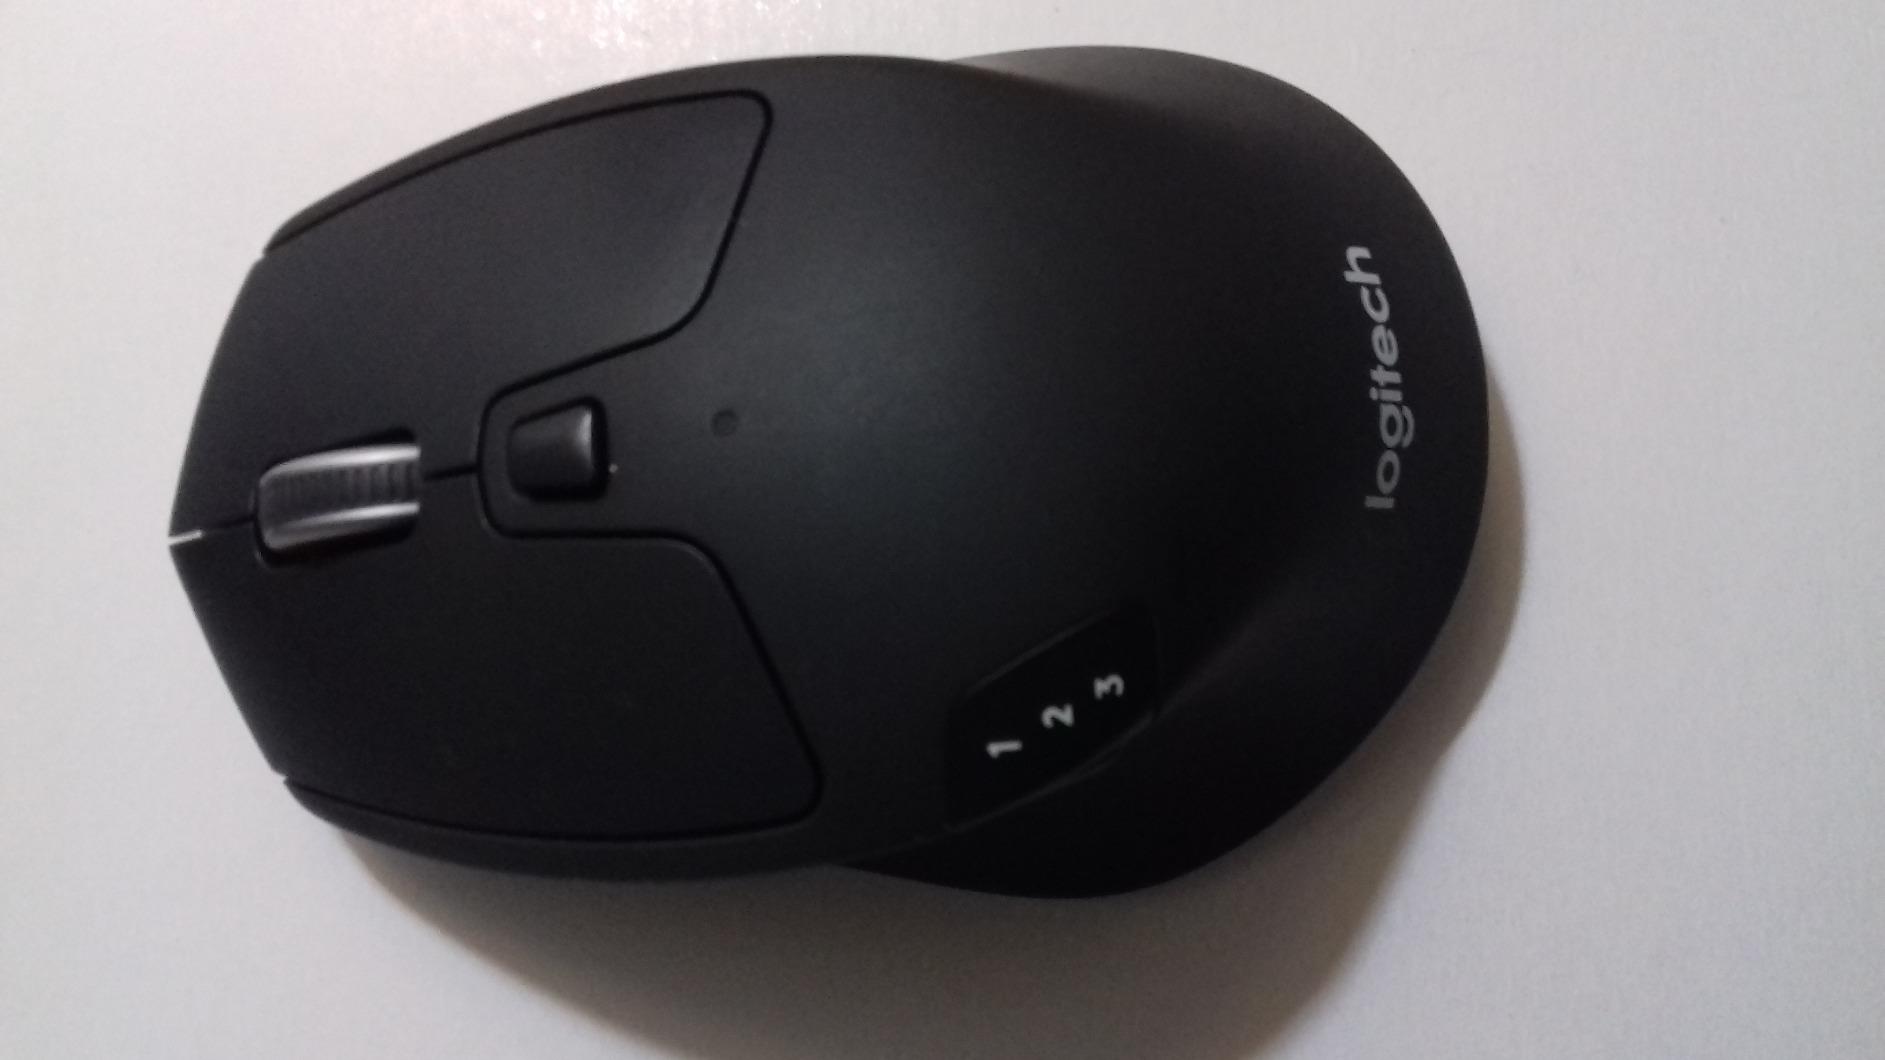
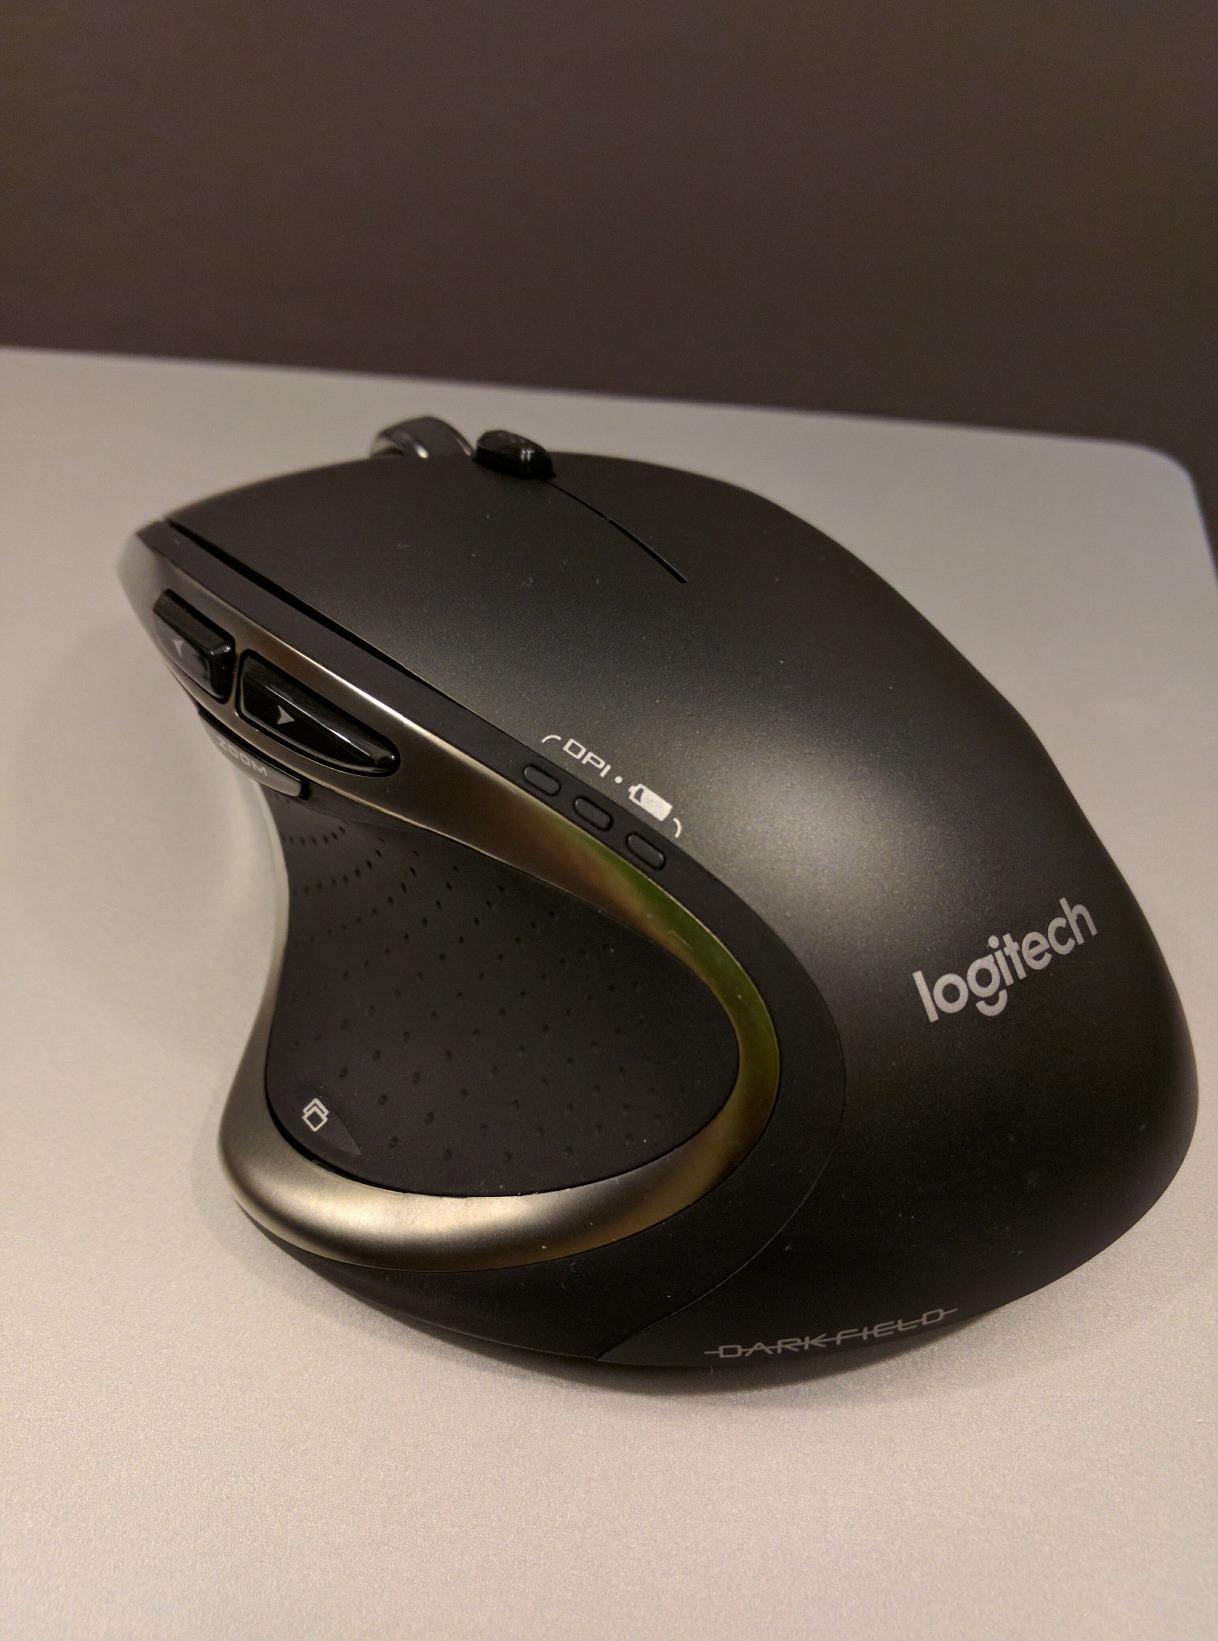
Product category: mouse
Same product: no